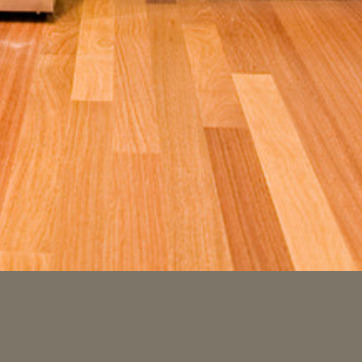
Material: wood